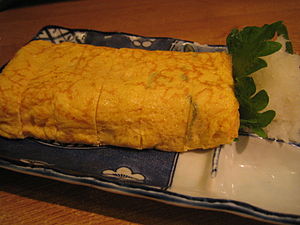
Tamagoyaki
Tamagoyaki i Tokyo.
Tamagoyaki er en rullet omelet fra det japanske køkken. Den bruges gerne som pålæg til sushi og er en populær ret i bento, japanske madpakker.